Lucas Hedges

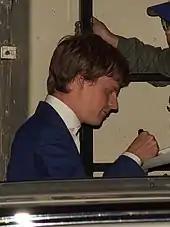
Hedges at the 2016 Toronto International Film Festival

During a middle-school play production, Hedges was spotted by the casting director for Wes Anderson's "Moonrise Kingdom" (2012), who eventually cast him in the film as Redford. He went on to play small roles in the comedy-drama "Arthur Newman" (2012), Jason Reitman's romance "Labor Day" (2013), and Terry Gilliam's science fiction film "The Zero Theorem" (2013). In 2014, Hedges had a minor role in Anderson's "The Grand Budapest Hotel" and played the son of Jeremy Renner's character in Michael Cuesta's drama "Kill the Messenger", which was based on CIA involvement in Contra cocaine trafficking. The latter led the critic Todd McCarthy to rank him as "very good," and Rodrigo Perez of IndieWire considered him to be the "surprise stand-out of the cast." In 2015, he was cast in the NBC miniseries "The Slap", which was adapted from the Australian series of the same name.